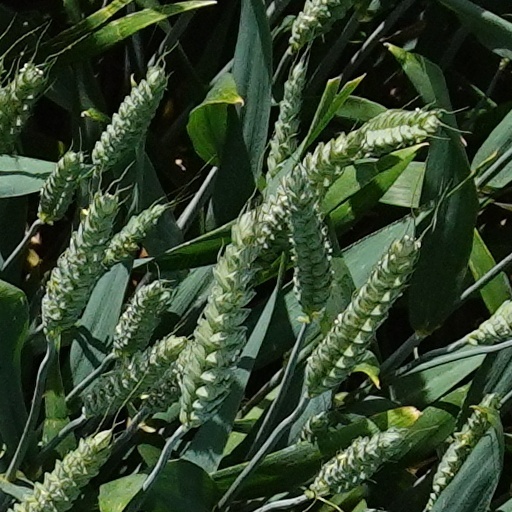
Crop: wheat